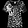
Label: T - shirt / top